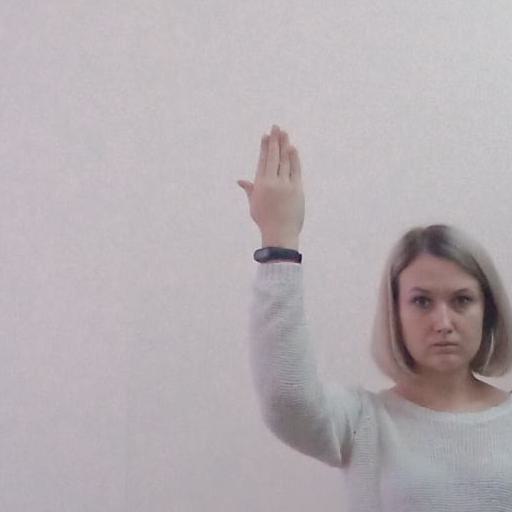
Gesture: stop_inverted